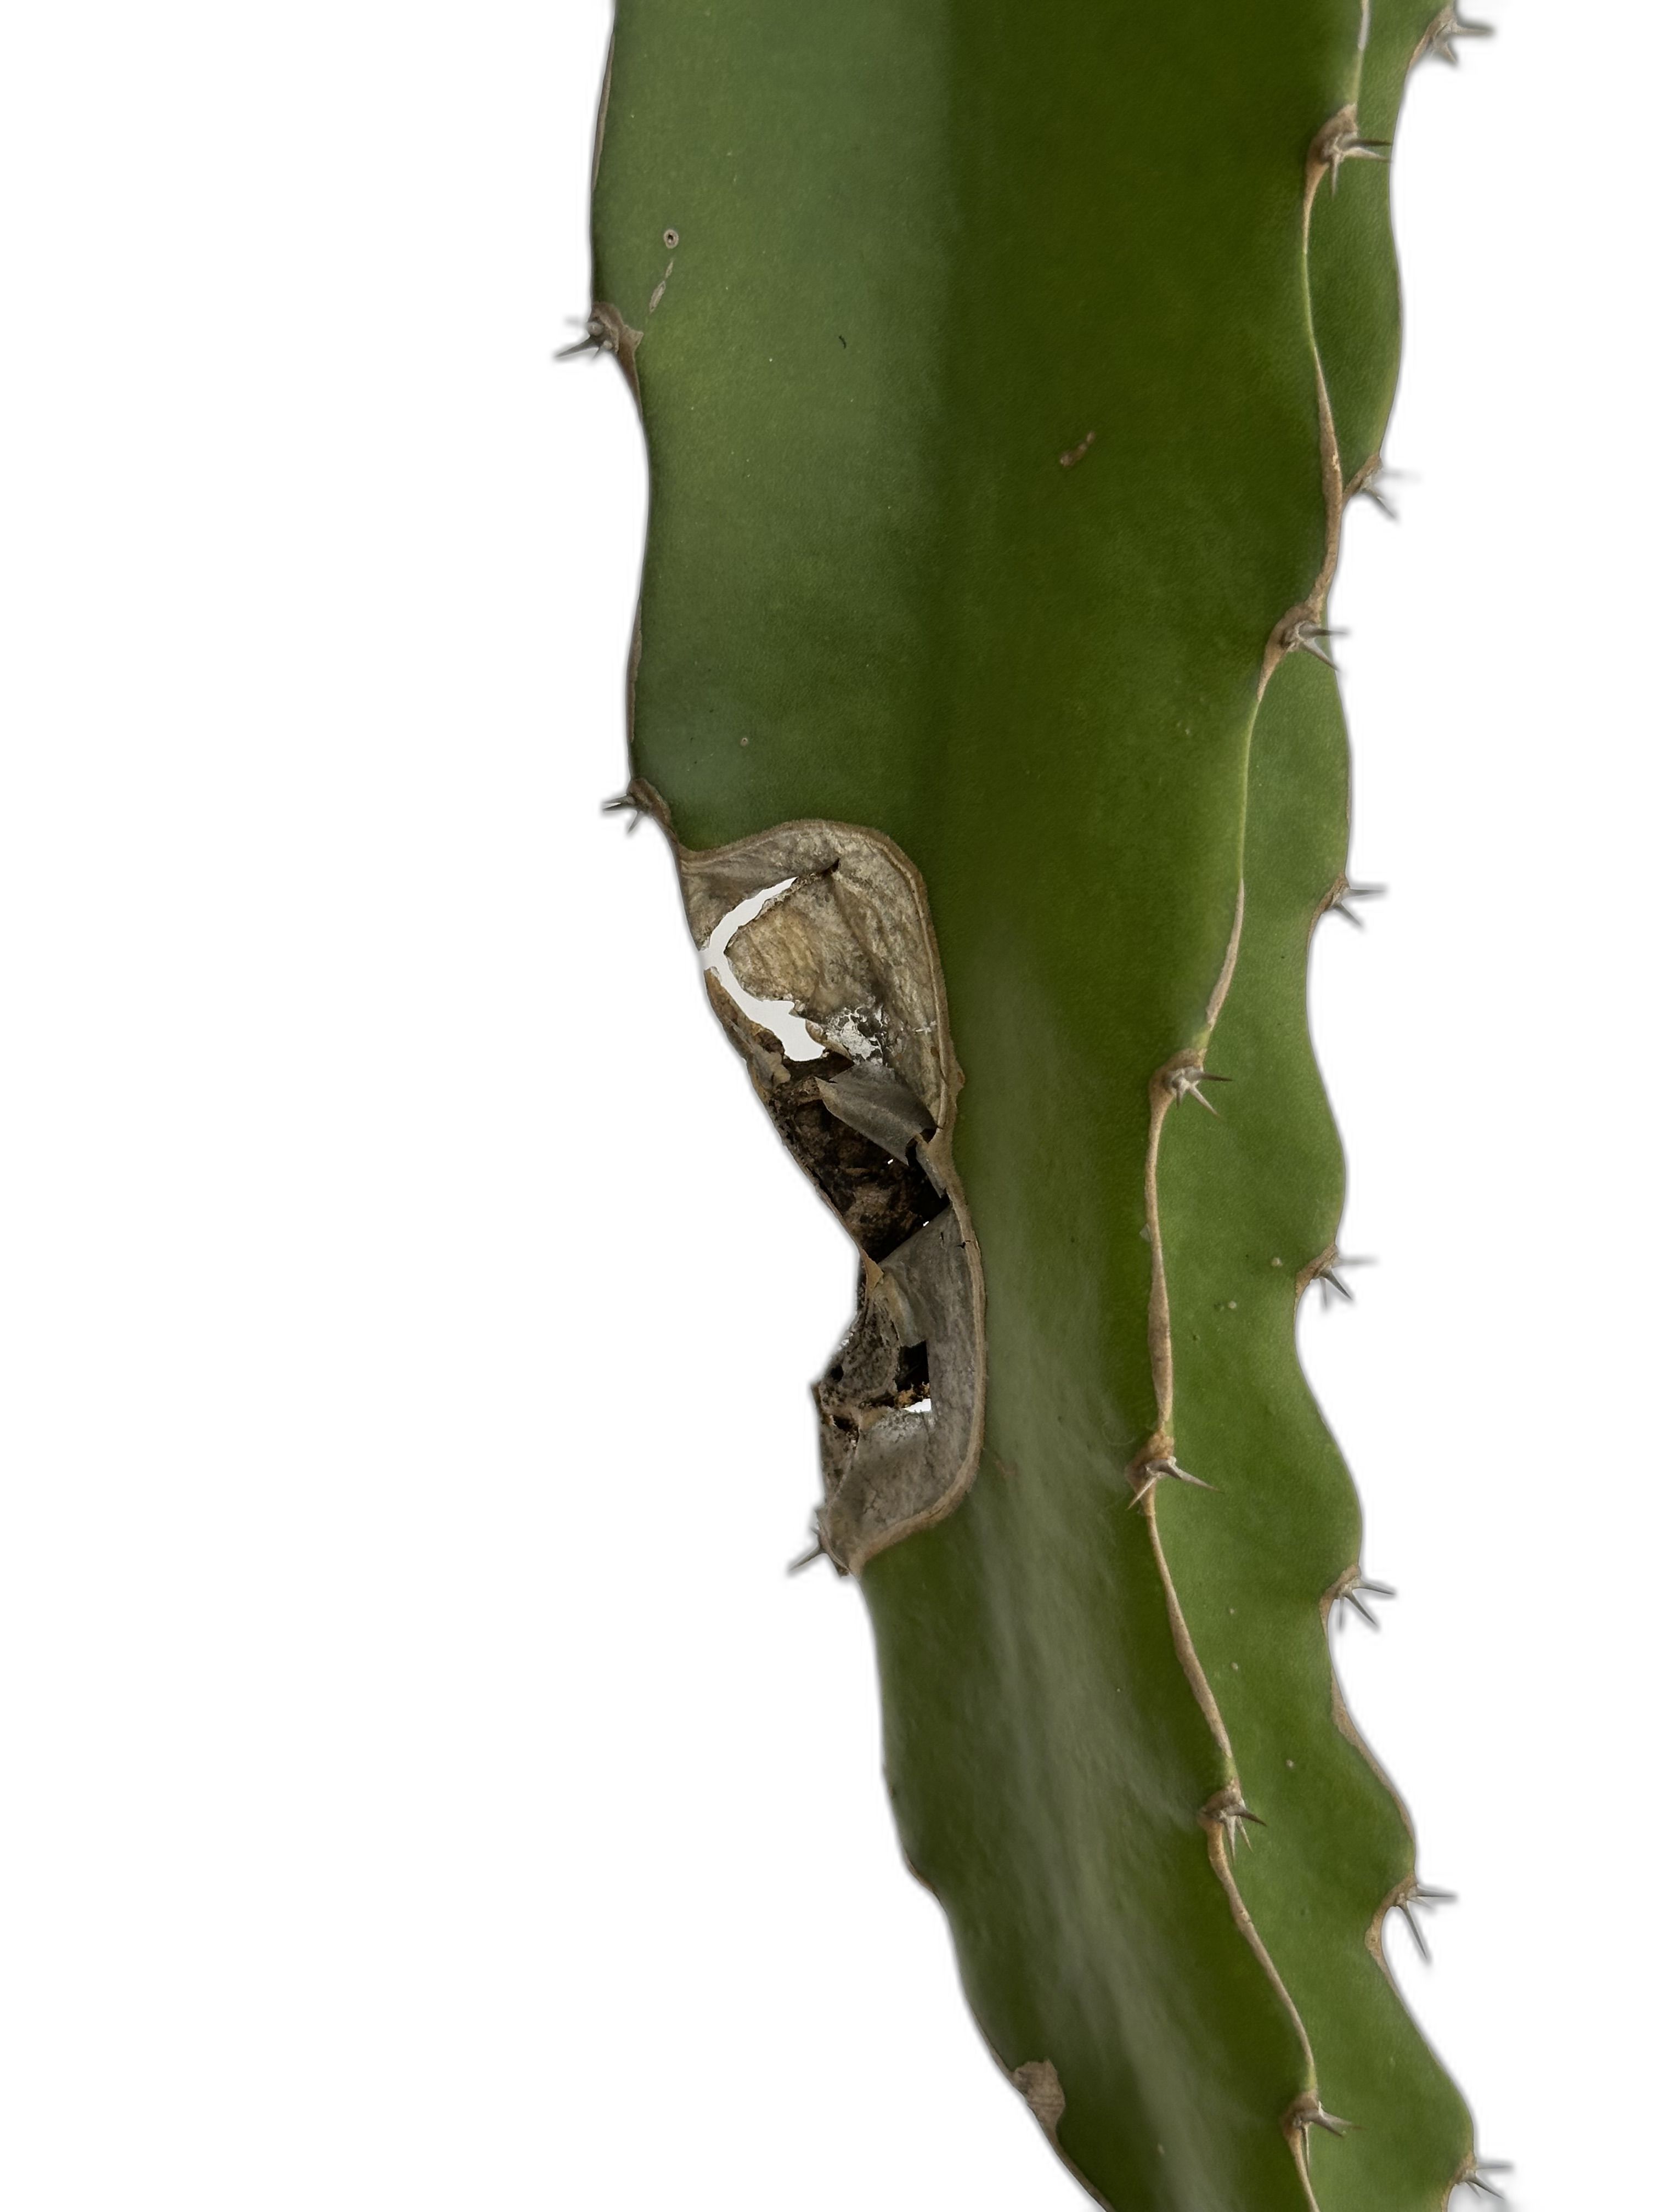
Label: Good leaf